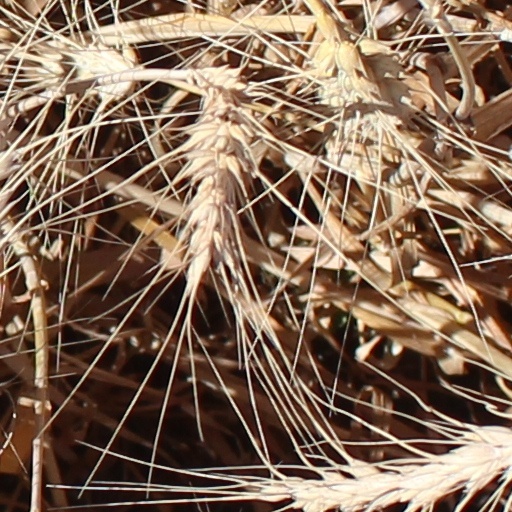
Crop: wheat